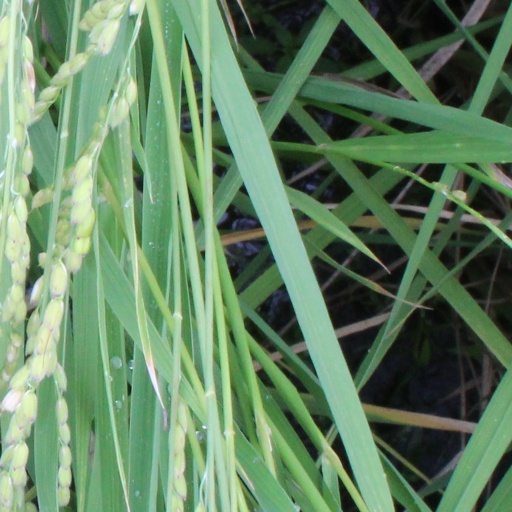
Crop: rice